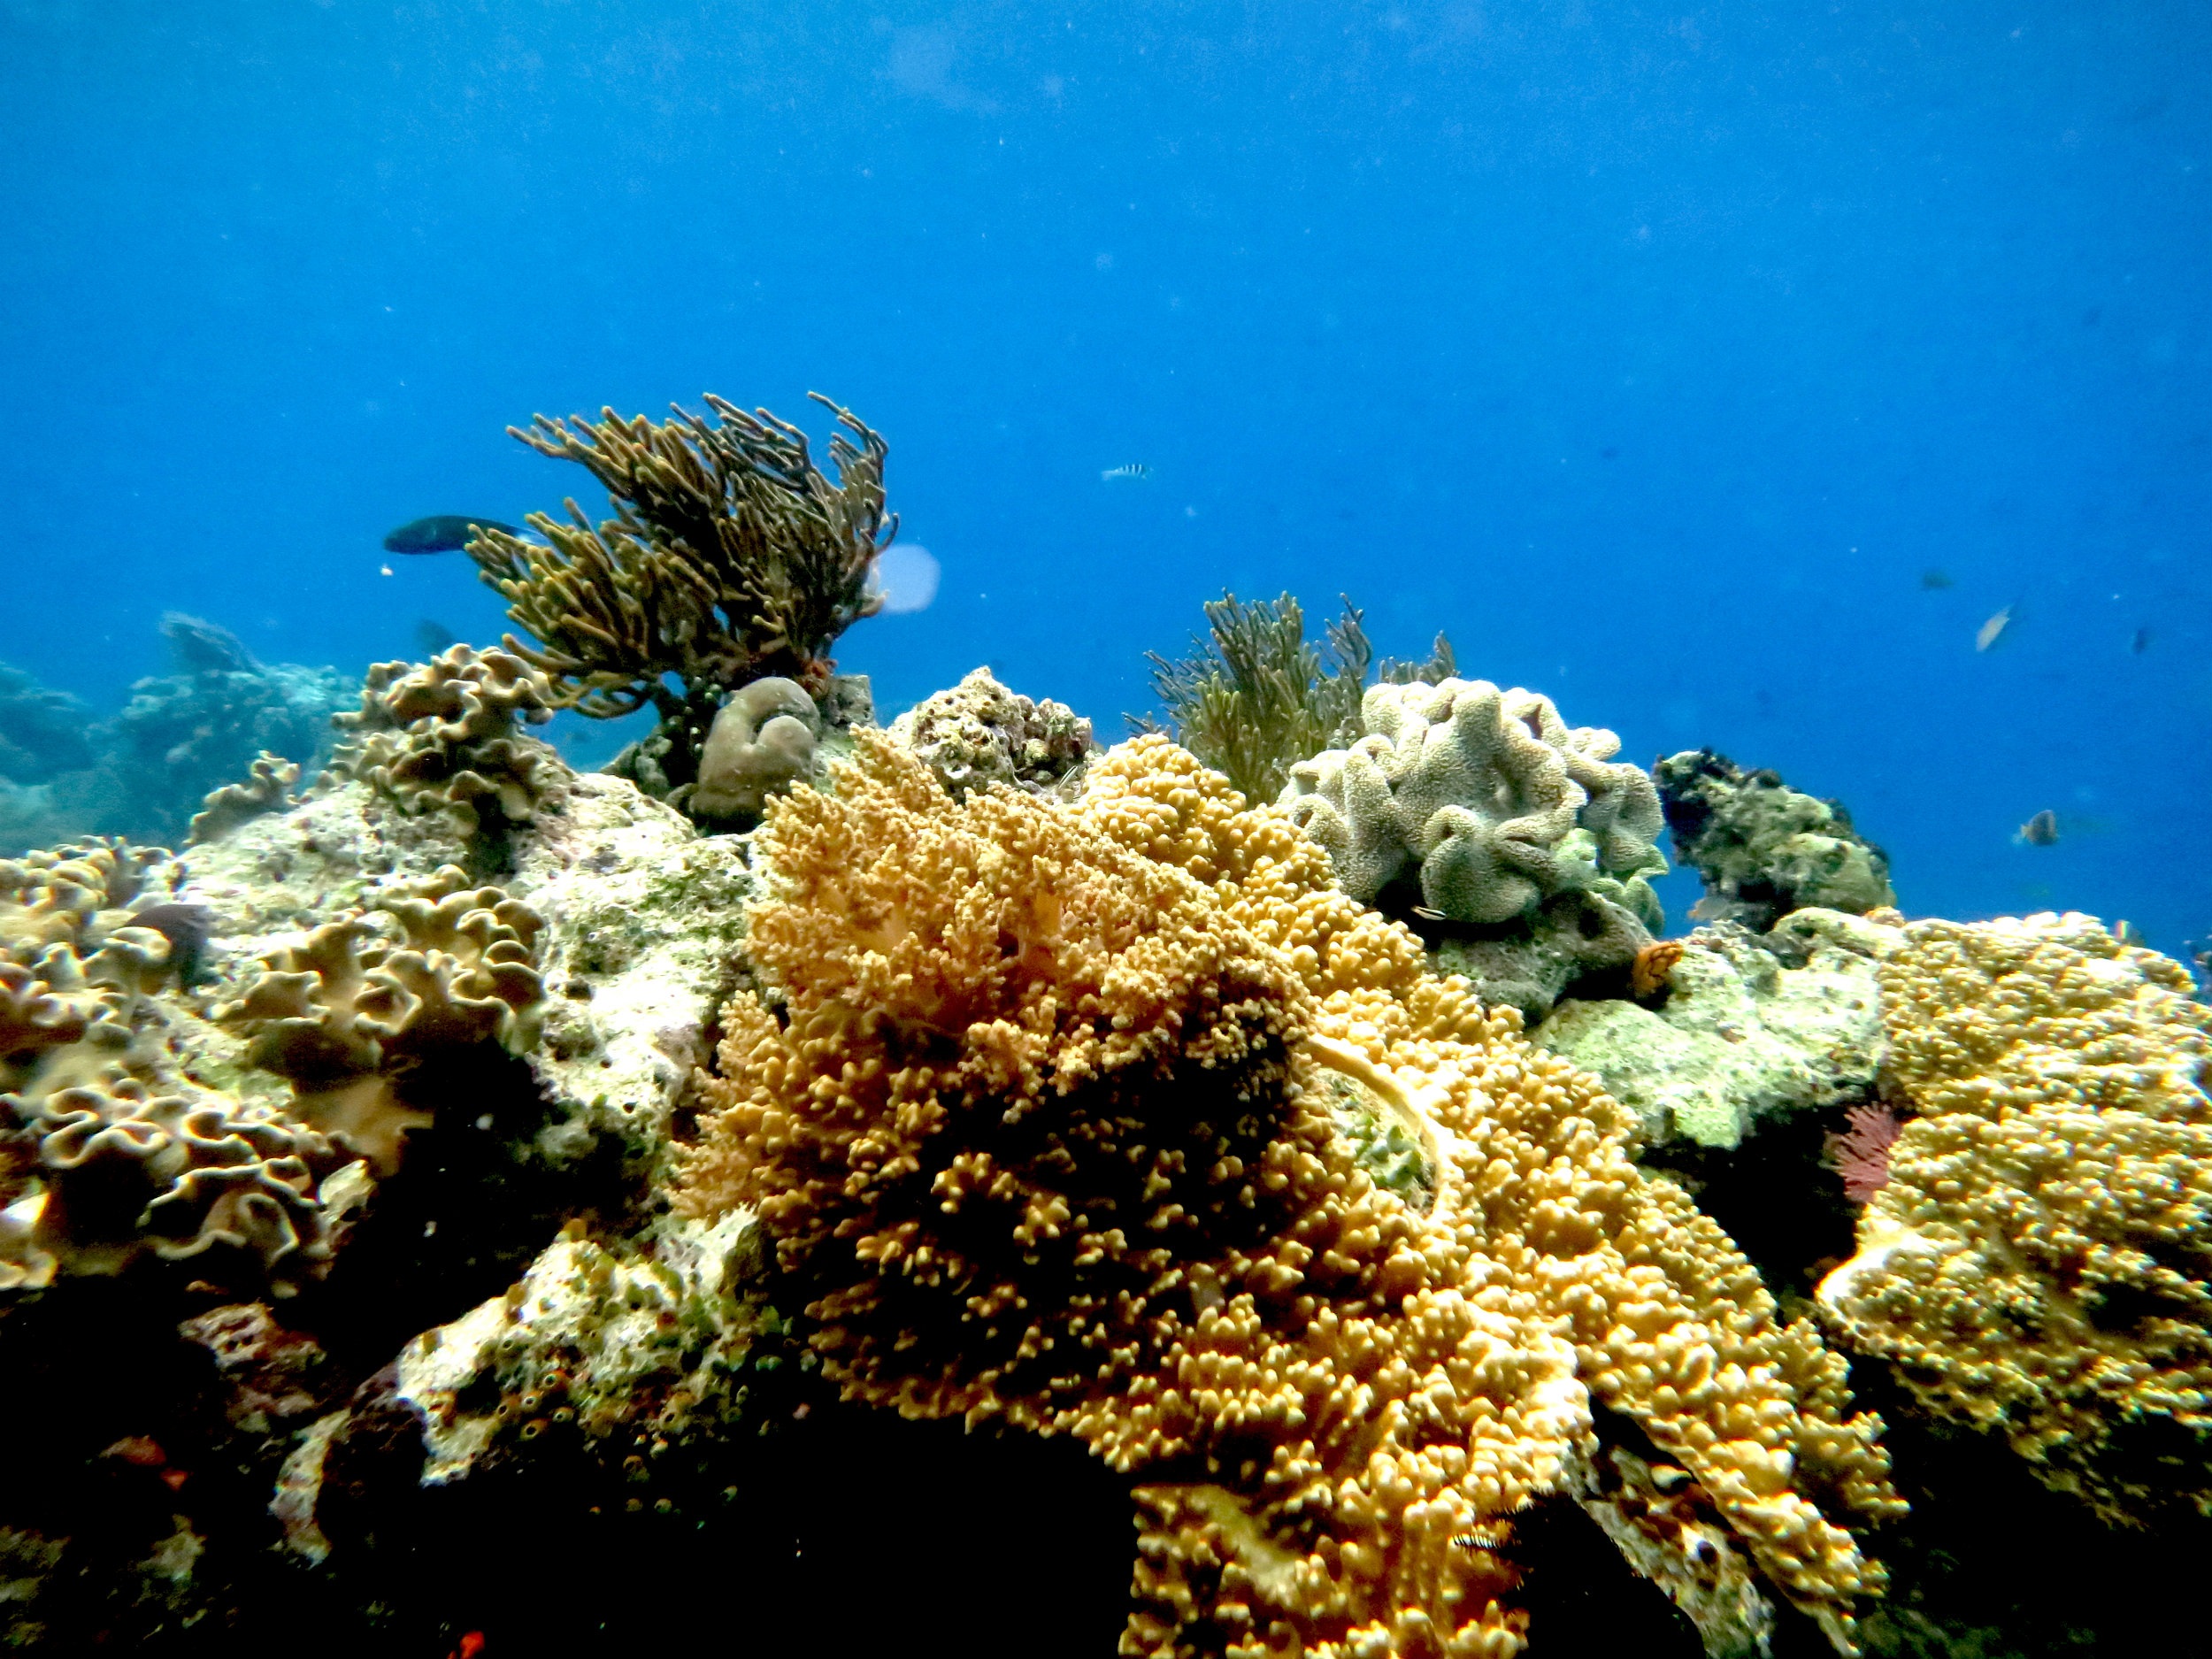
sea, diving, underwater, biology, coral, coral reef, invertebrate, reef, submarine, habitat, marin, landform, natural environment, marine biology, coral reef fish, stony coral